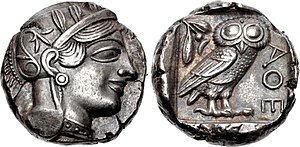
Drakme
Tetradrakme fra Athen, med Athene på forsiden og en ugle på bagsiden. Ca. 450 f.v.t.
Drakmer er navnet på den valuta, der blev brugt i Grækenland indtil indførelsen af euroen i 2002. 1 drakme svarer til 100 lepta.